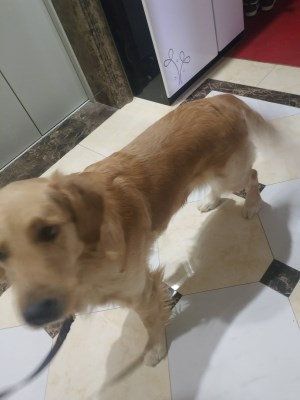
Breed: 5355-n000126-golden_retriever